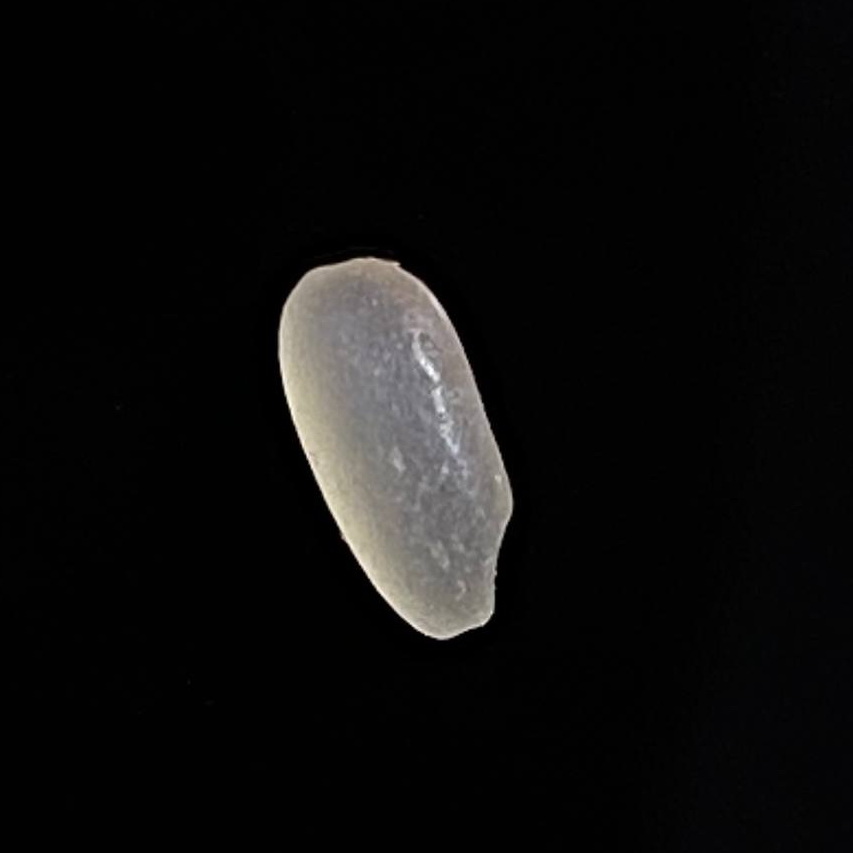
Rice variety: Gutisharna